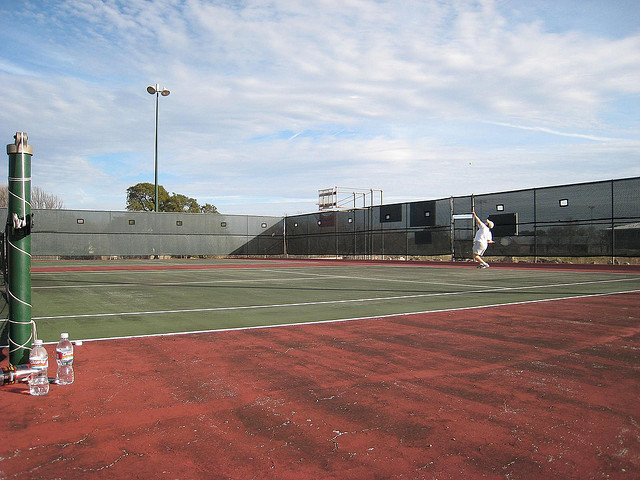
một người đang ngửa người để đánh bóng ở trên sân tennis